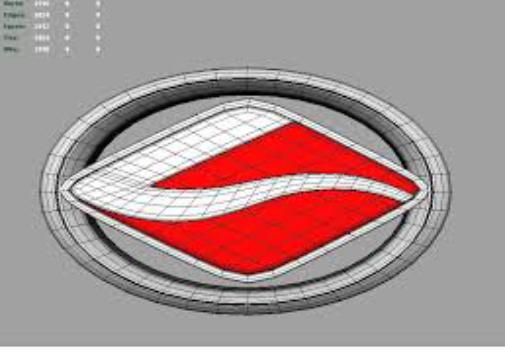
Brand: Landwind-1
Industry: Transportation